Thor (rocket family)

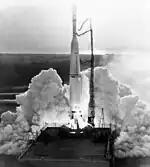
Thor-Delta with Tiros 4 (February 1962)

The Delta second stage was derived from the Able second stage. Members of the Delta rocket family derived from the Thor-Delta continue to launch satellites and space probes.